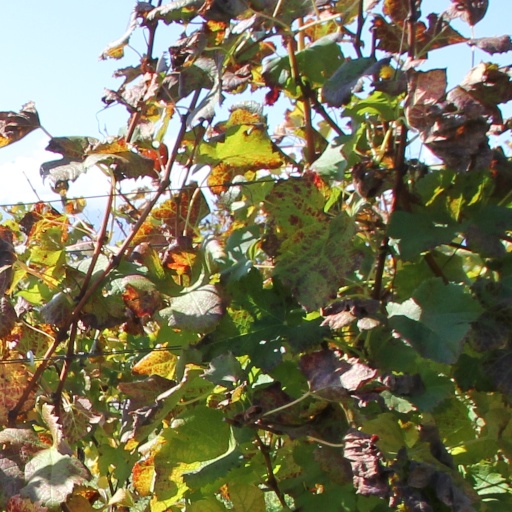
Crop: grape